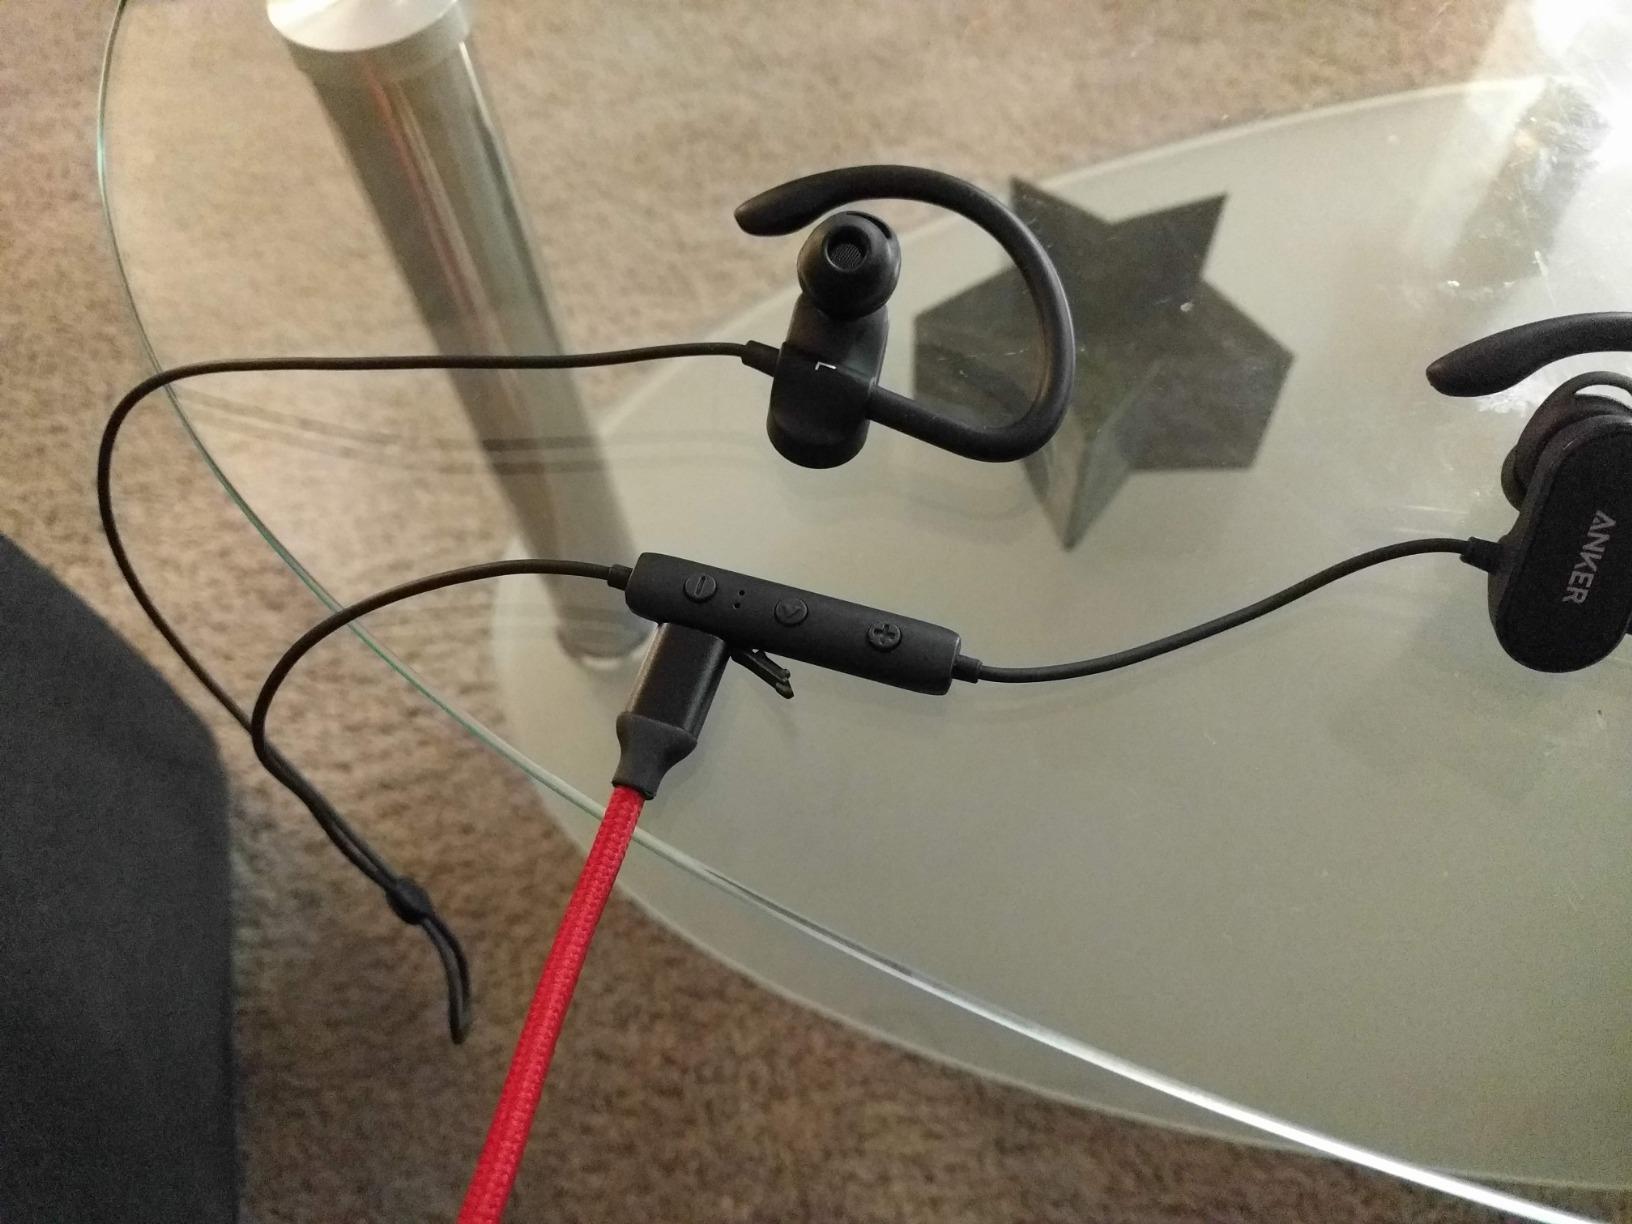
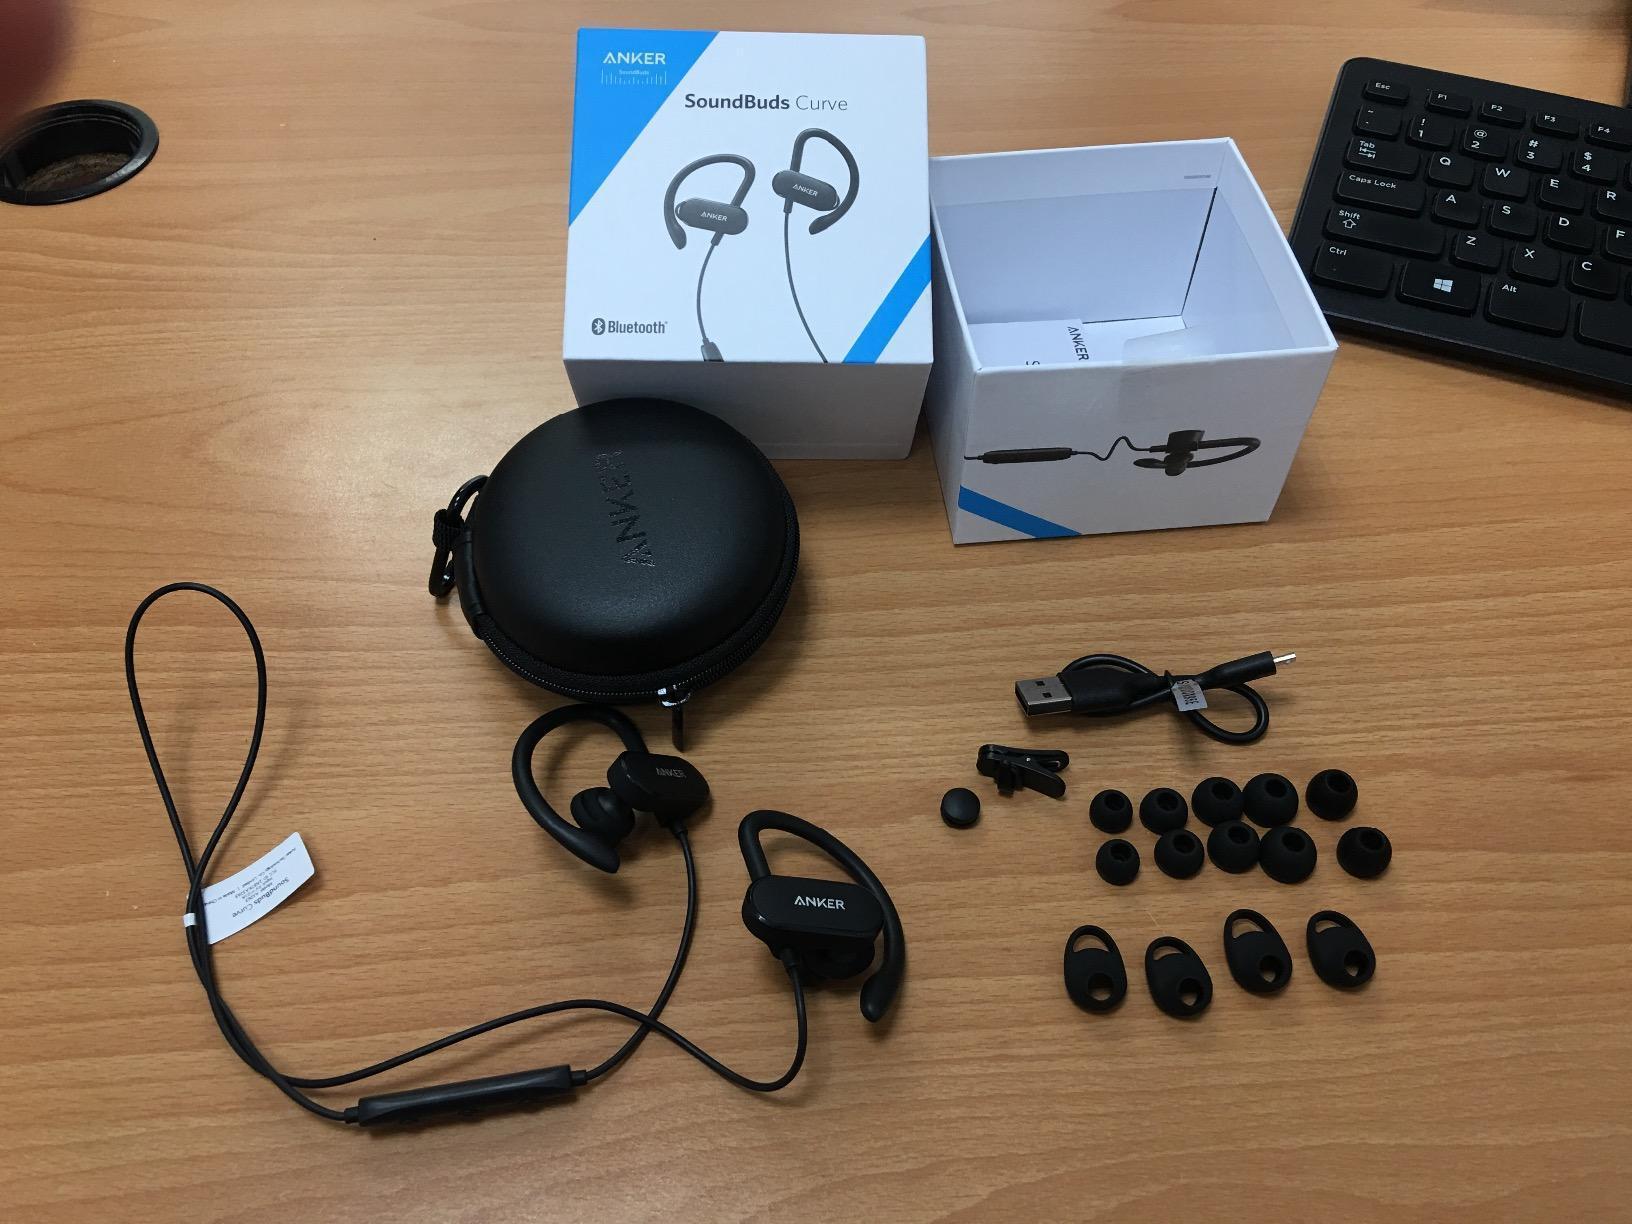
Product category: headphones
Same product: yes